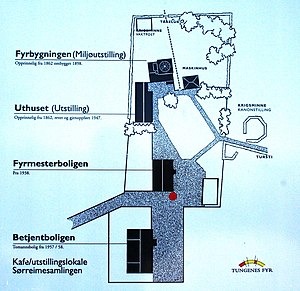
Tungenes fyr
Grundplan
Tungenes fyr ligger på Tungeneset i Randaberg kommune, ca. 10 km nordvest for Stavanger, i Rogaland fylke i Norge. Fyret blev etableret i 1828 og nedlagt i 1984. I dag bruges det som fyrmuseum. Fyret er indrettet som det var da fyrmesteren boede på fyret, ca. 1930. Der er også havbrugssamlinger med en unik bådesamling.